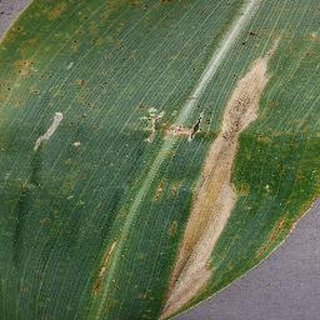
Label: corn_northern_leaf_blight